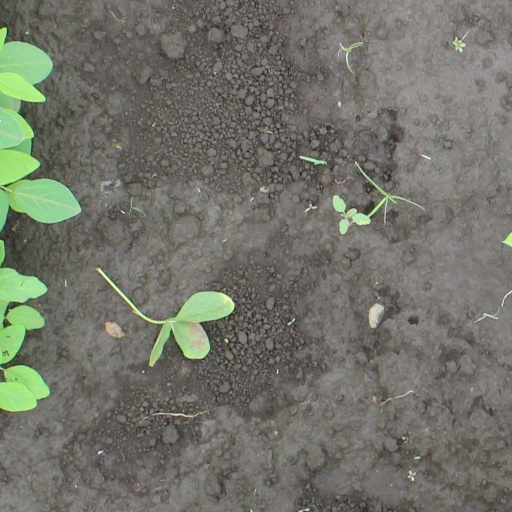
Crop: soybean